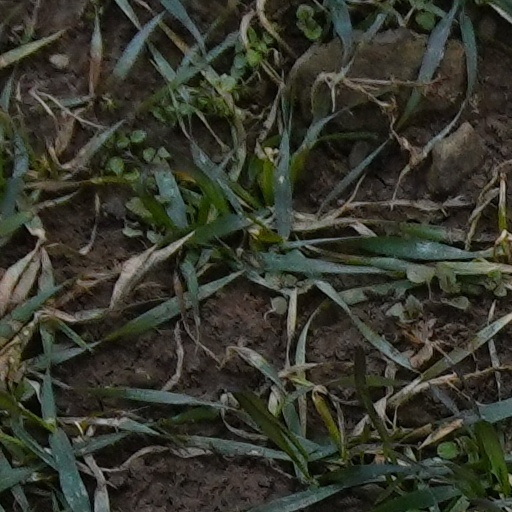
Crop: wheat